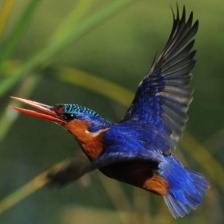
Species: MALACHITE KINGFISHER
Scientific name: CORYTHORNIS CRISTATUS